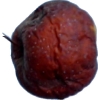
Label: apples